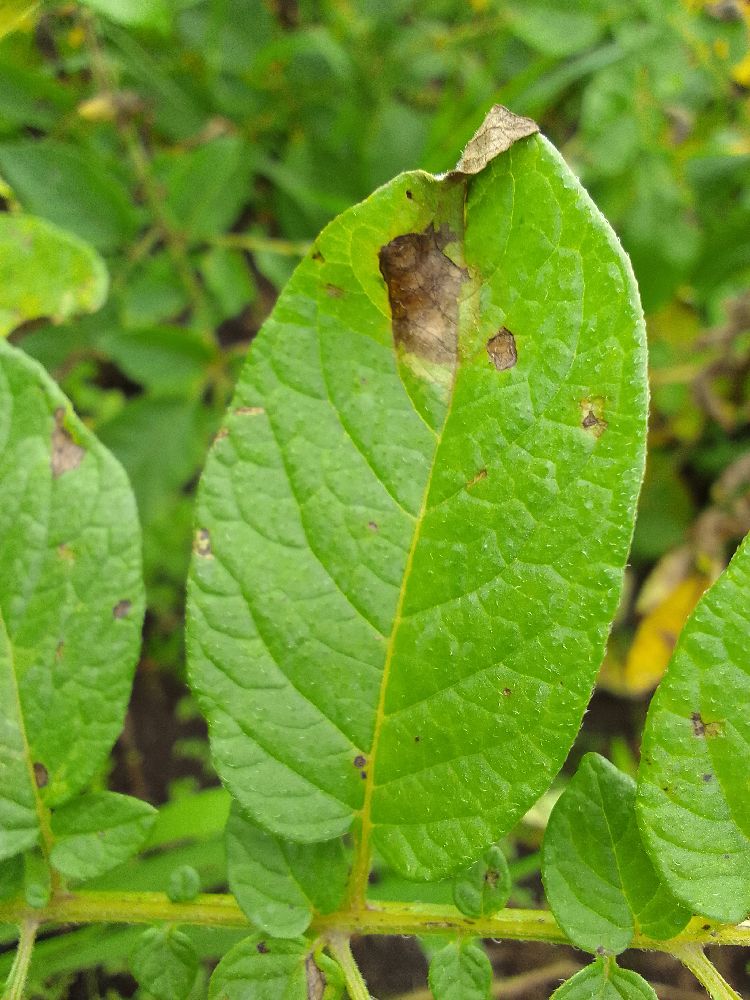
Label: Late blight